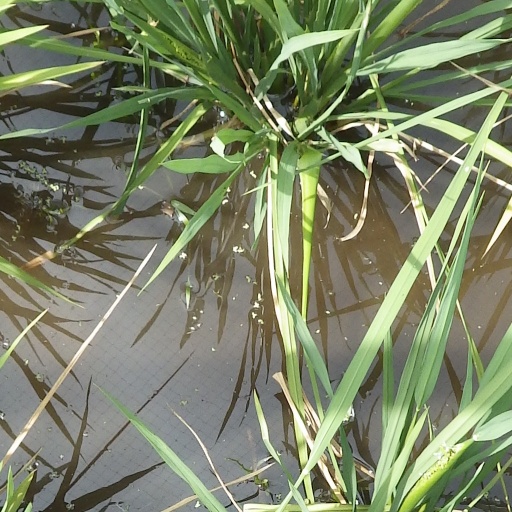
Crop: rice